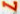
Number: 7